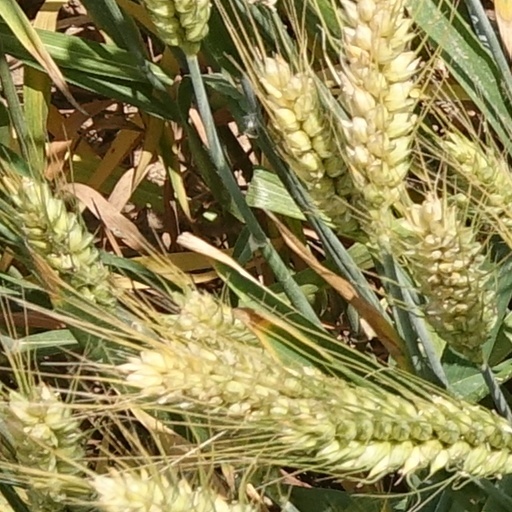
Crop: wheat